Autohaemorrhaging

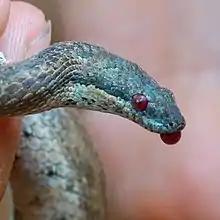
A West Indian wood snake displaying autohaemorrhaging. The eyes are fully flooded with blood and some is emerging from the mouth.

In some cases, the loss of blood can be substantial. Beetles may lose up to 13% of their net body weight as a consequence of expelling haemolymph. Autohaemorrhaging may result in dehydration. The ejection of blood puts organisms at risk of cannibalism from other members of their species.